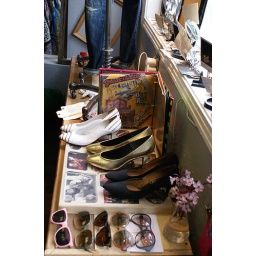
Front fixture, shoes and accessories over vintage 80's metal/ rock photos.